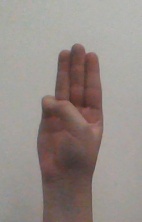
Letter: thaa